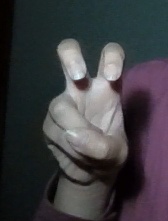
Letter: toot